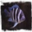
Label: aquarium_fish